1813–1814 Malta plague epidemic

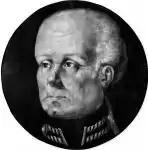
Sir Thomas Maitland, Governor from October 1813

Infected people were taken to the Lazzaretto of Manoel Island, a hospital and quarantine facility which had been built to deal with outbreaks of infectious diseases. Fort Manoel, which is located adjacent to the Lazzaretto, was converted into a depot where suspected cases of the plague were isolated. By late June 1813, the Lazzaretto had reached its capacity and it became crowded with patients, so no distinction was made between confirmed and suspected cases gathered close together in Fort Manoel. The fort therefore became one of the main focal points of the disease.